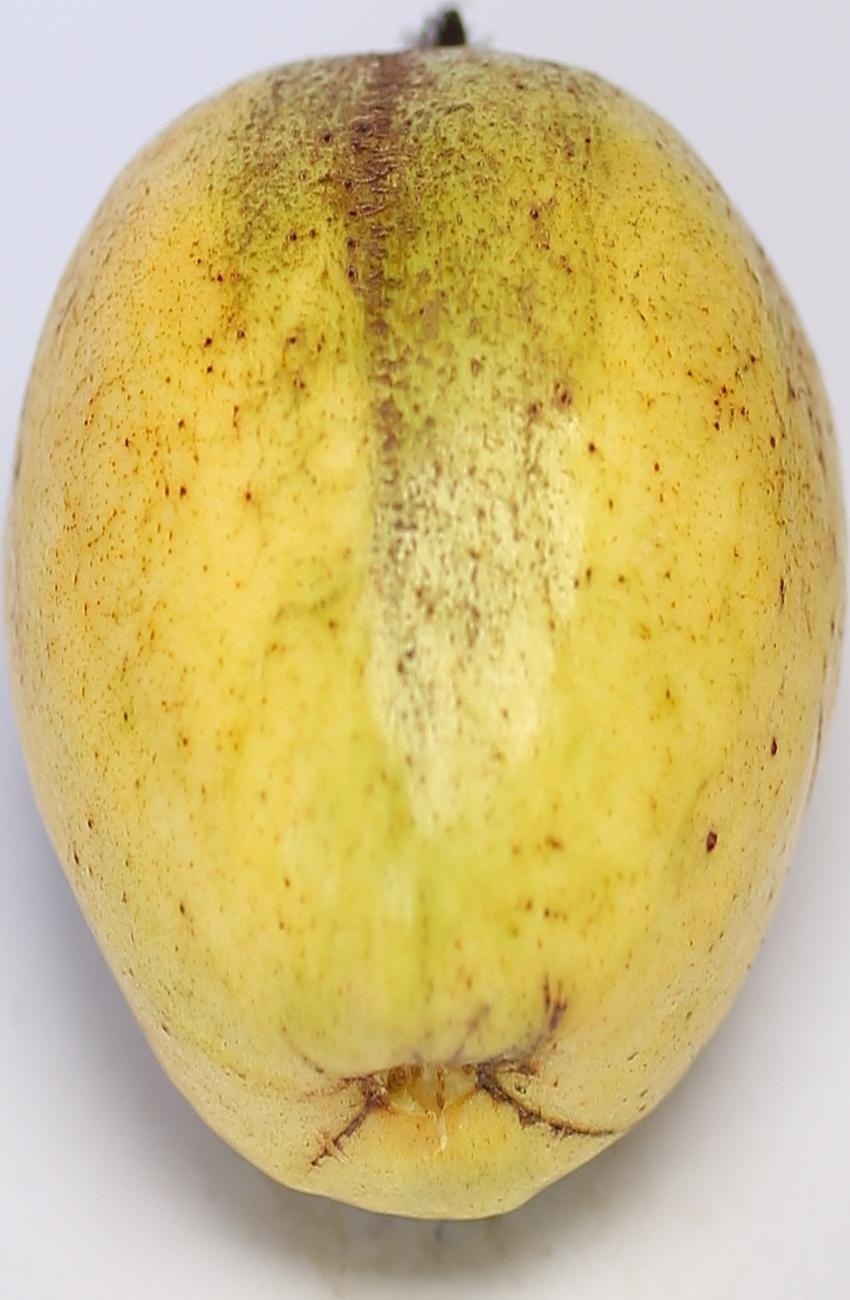
Maturity: ripe
Variety: thadhrami